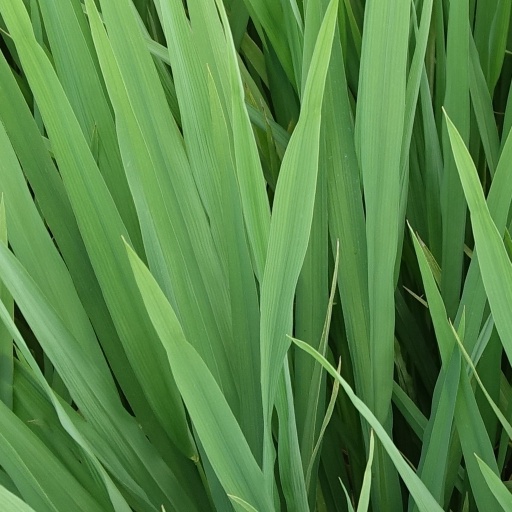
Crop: rice